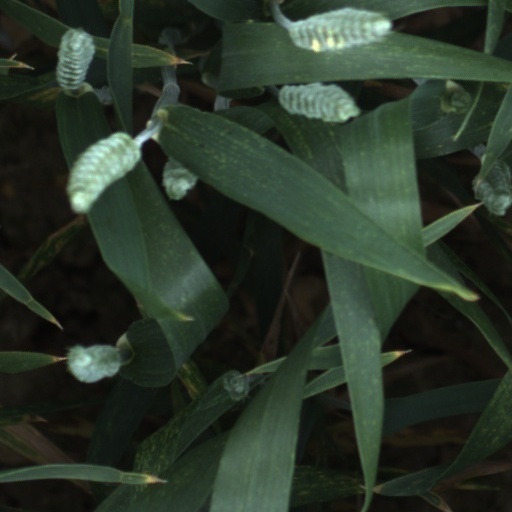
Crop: wheat